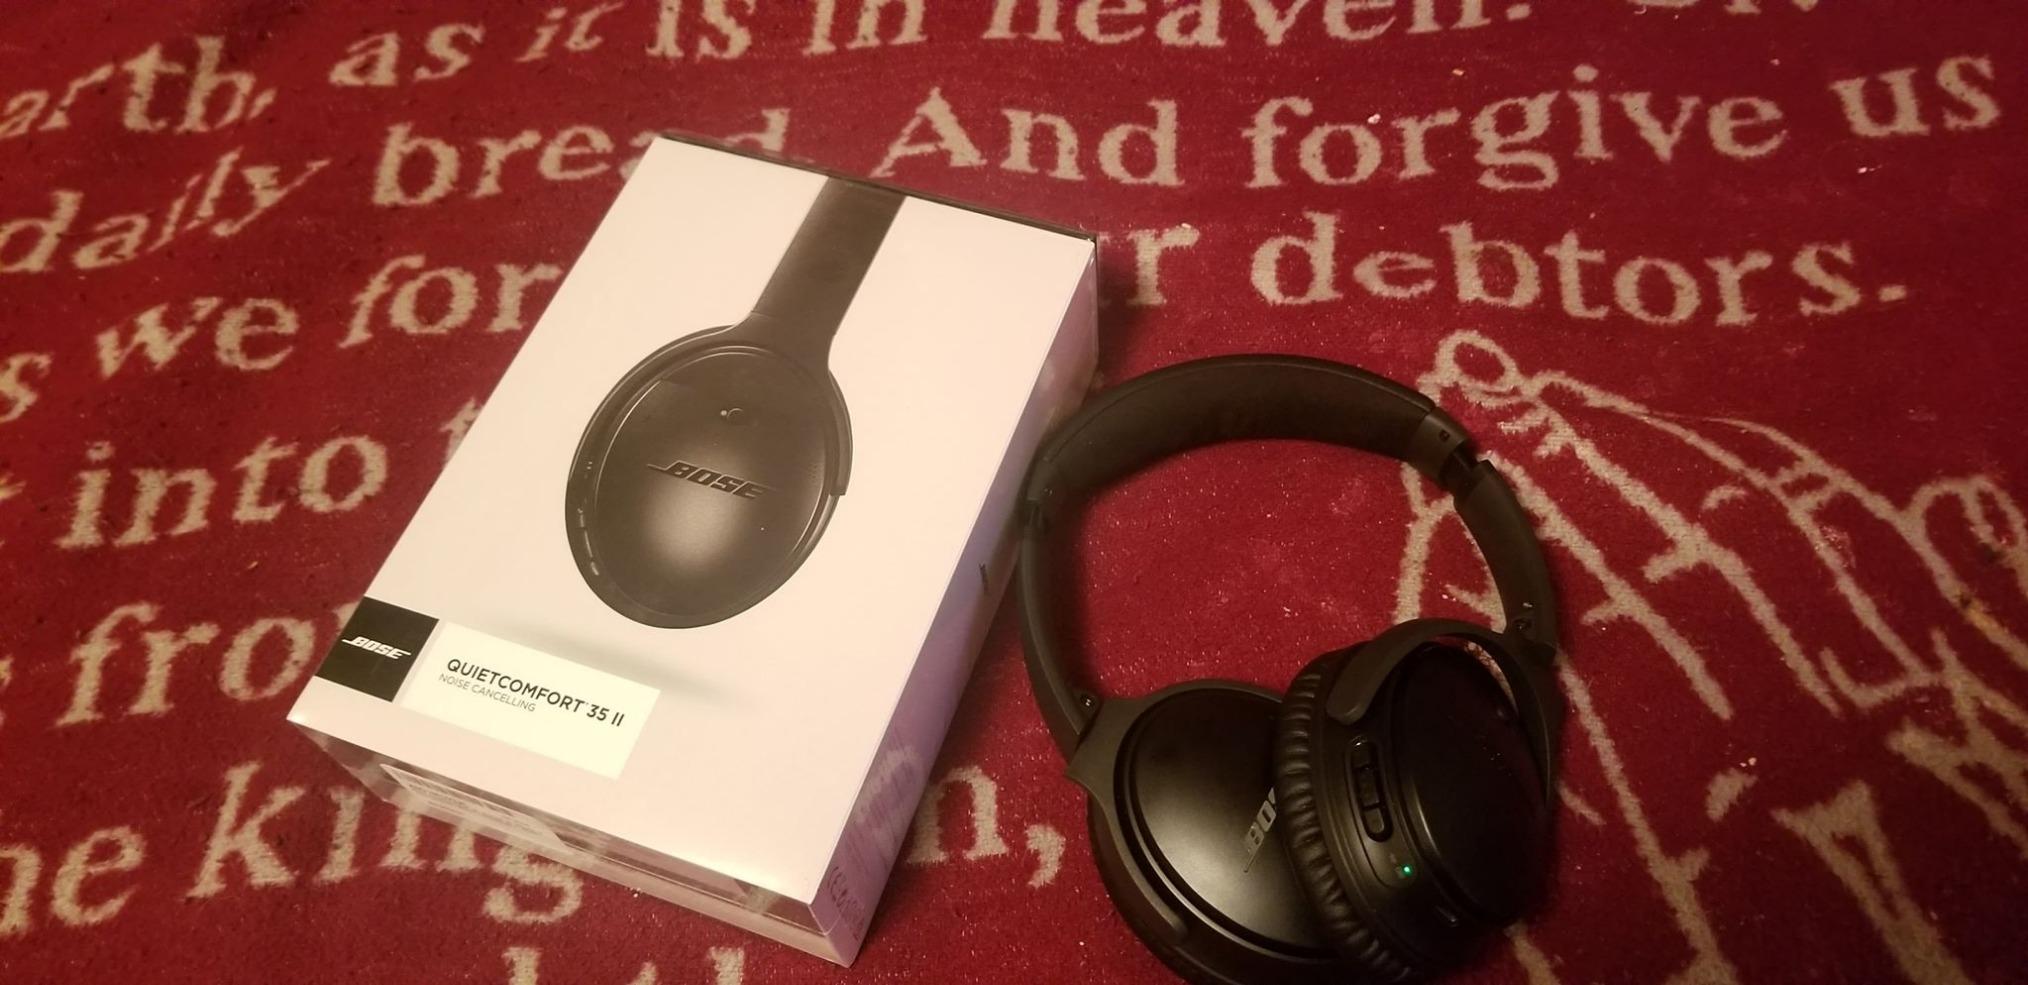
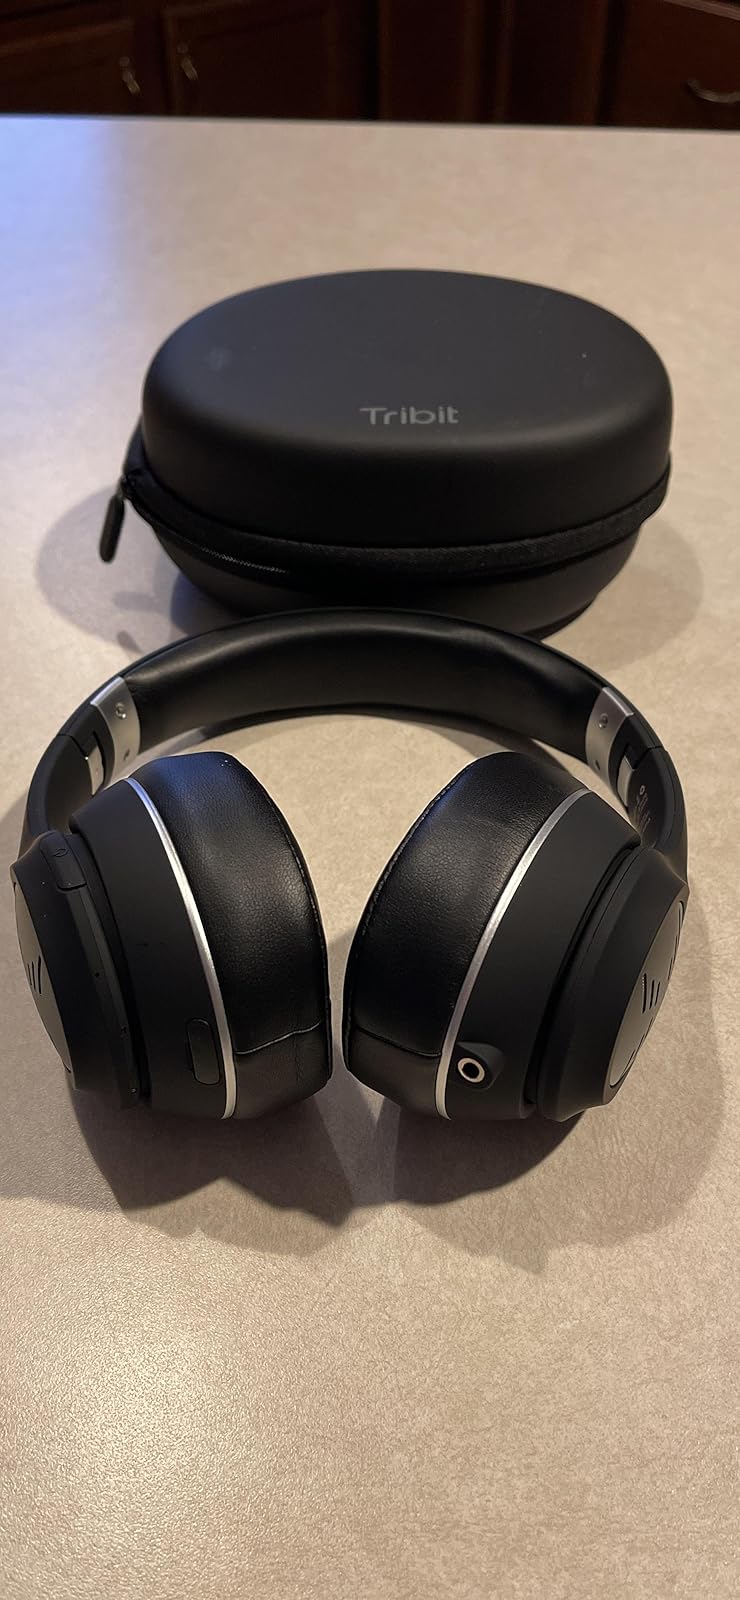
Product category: headphones
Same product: no